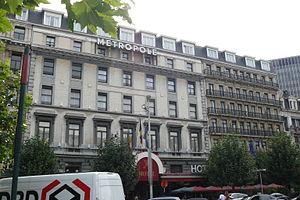
Complexe formé par l'Hôtel Métropole et ses extensions
Cloclo, ou Cloclo : La fabuleuse histoire de Claude François au Québec, est un film biographique belgo-français écrit et réalisé par Florent-Emilio Siri, sorti en 2012.